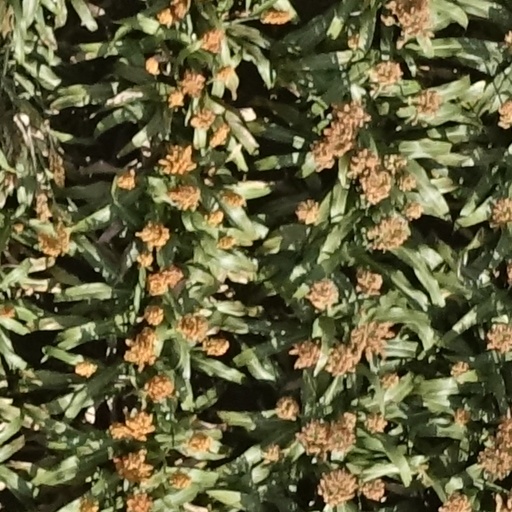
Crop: sorghum